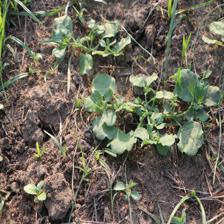
Label: BroadLeafWeed